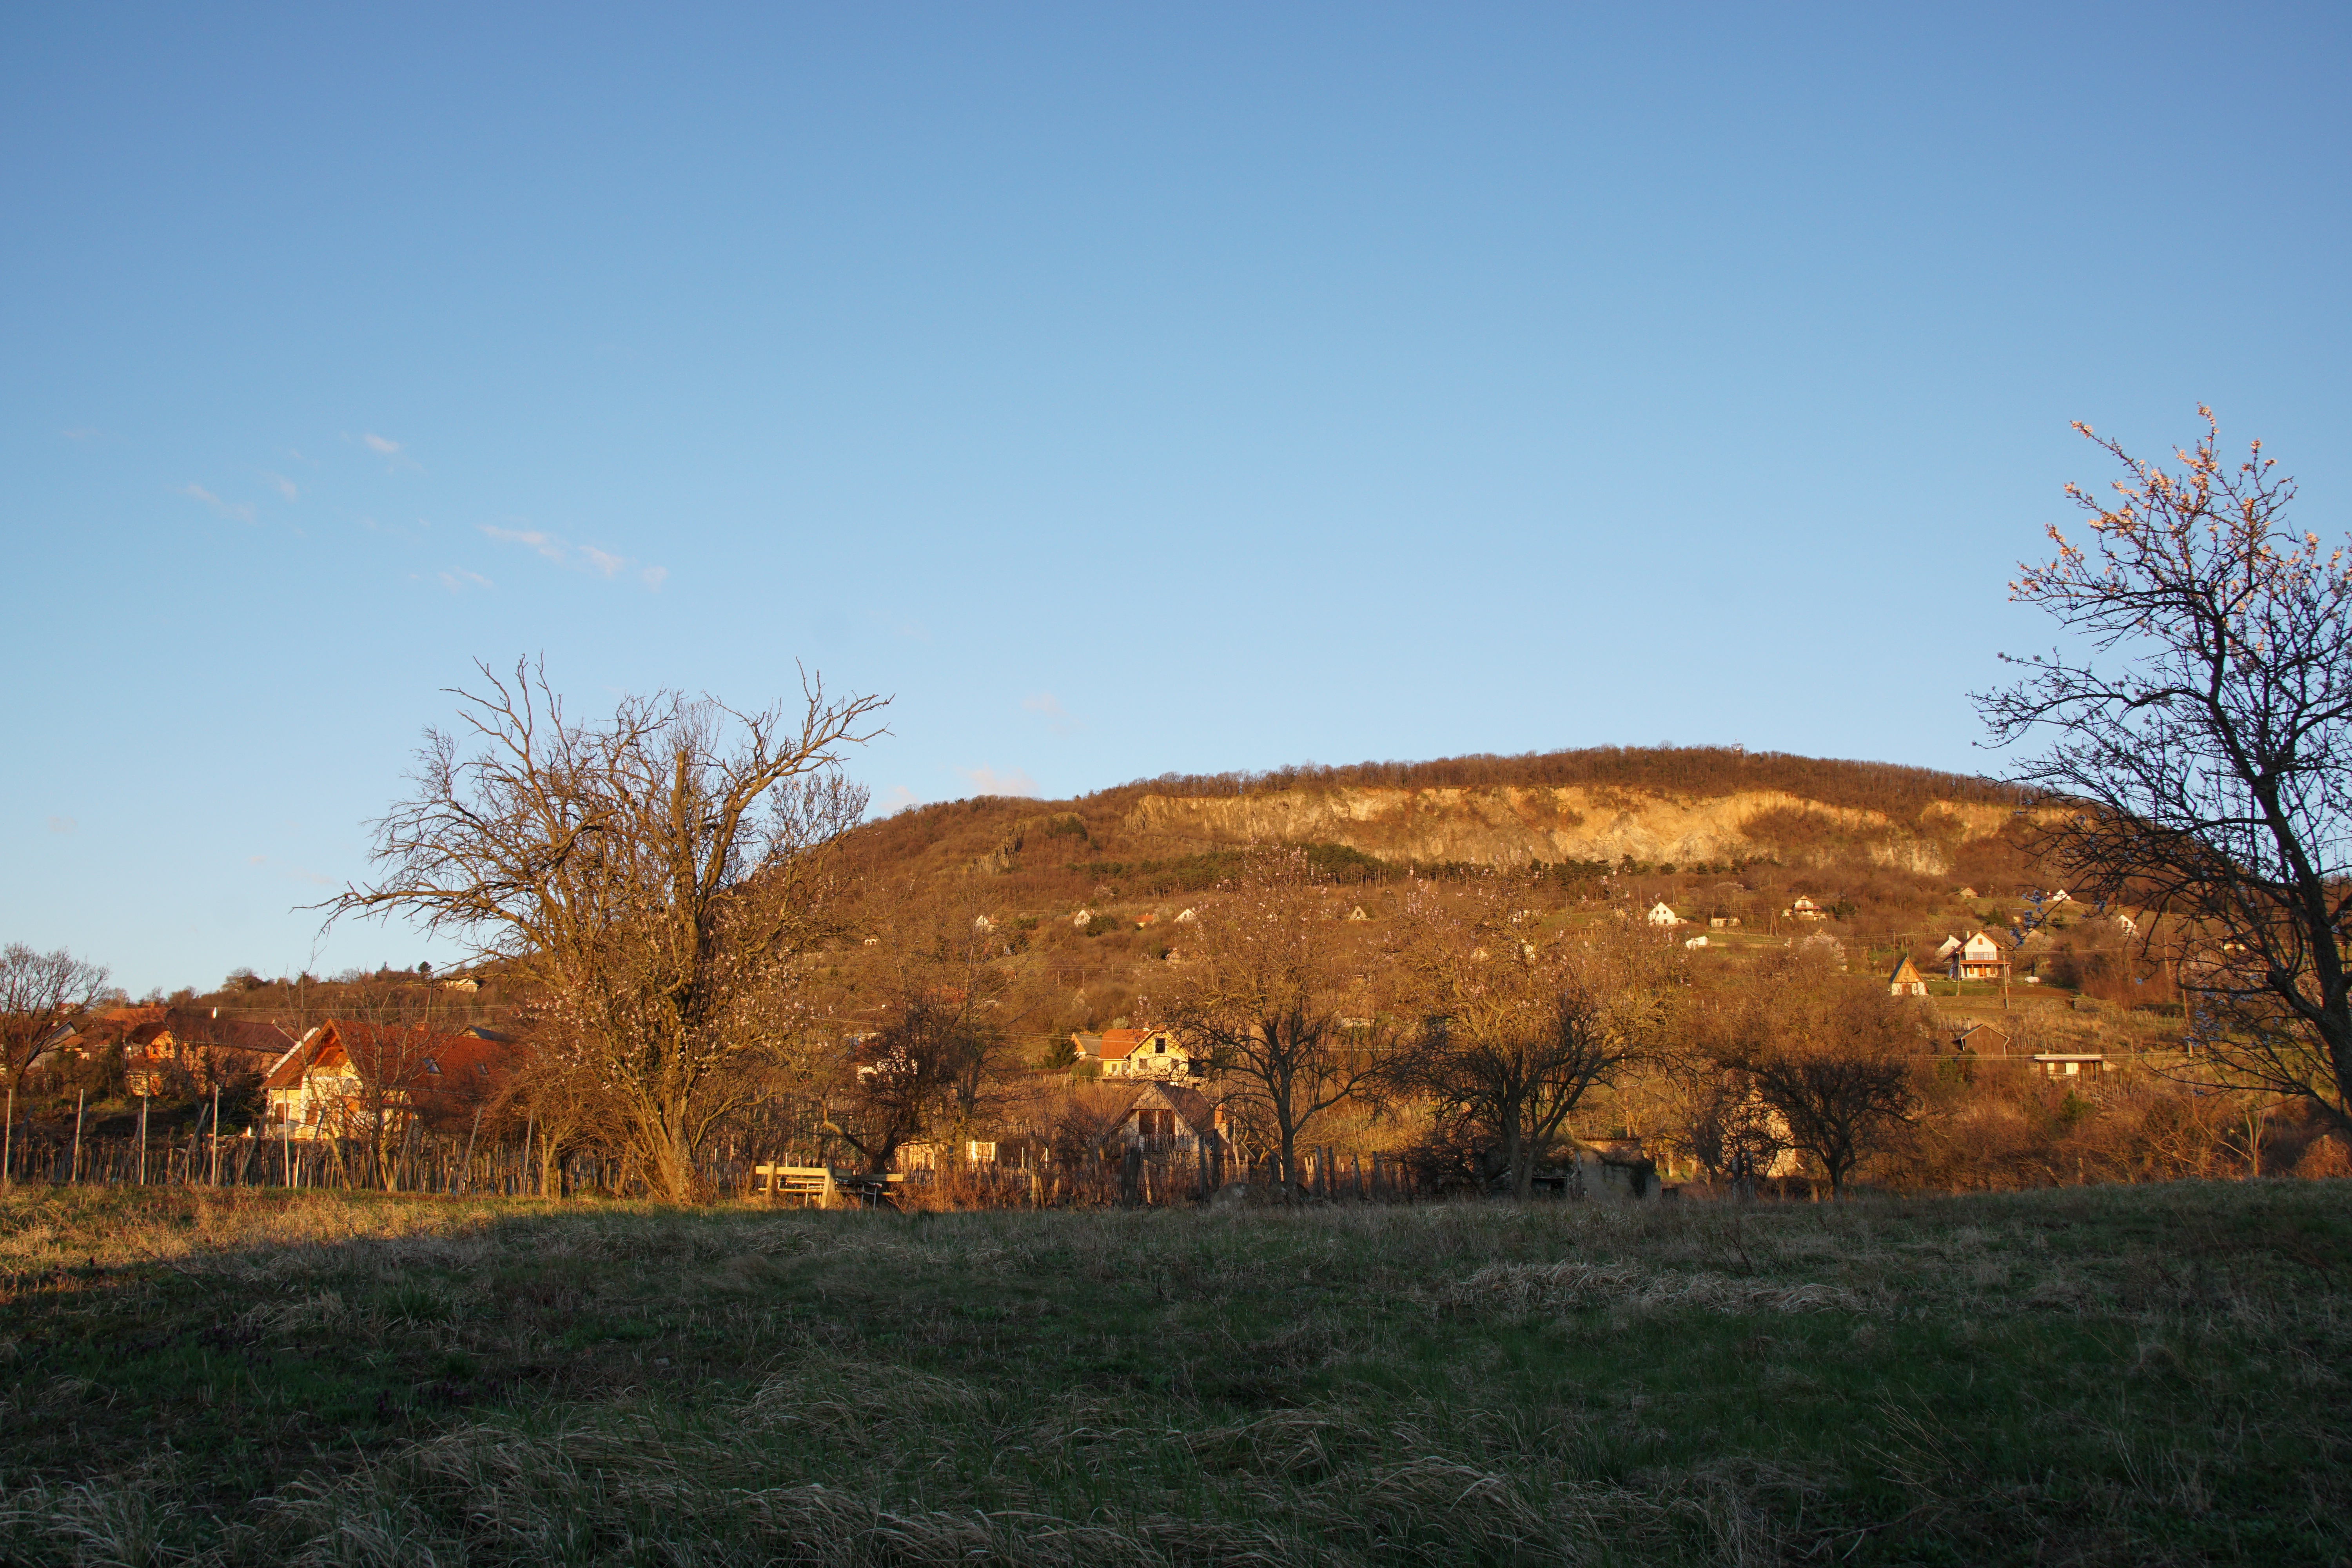
landscape, tree, nature, grass, wilderness, mountain, plant, vineyard, field, meadow, prairie, morning, leaf, hill, summer, village, autumn, season, rural area, woody plant, badacsony